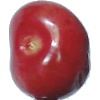
Label: Cherry 2